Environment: real
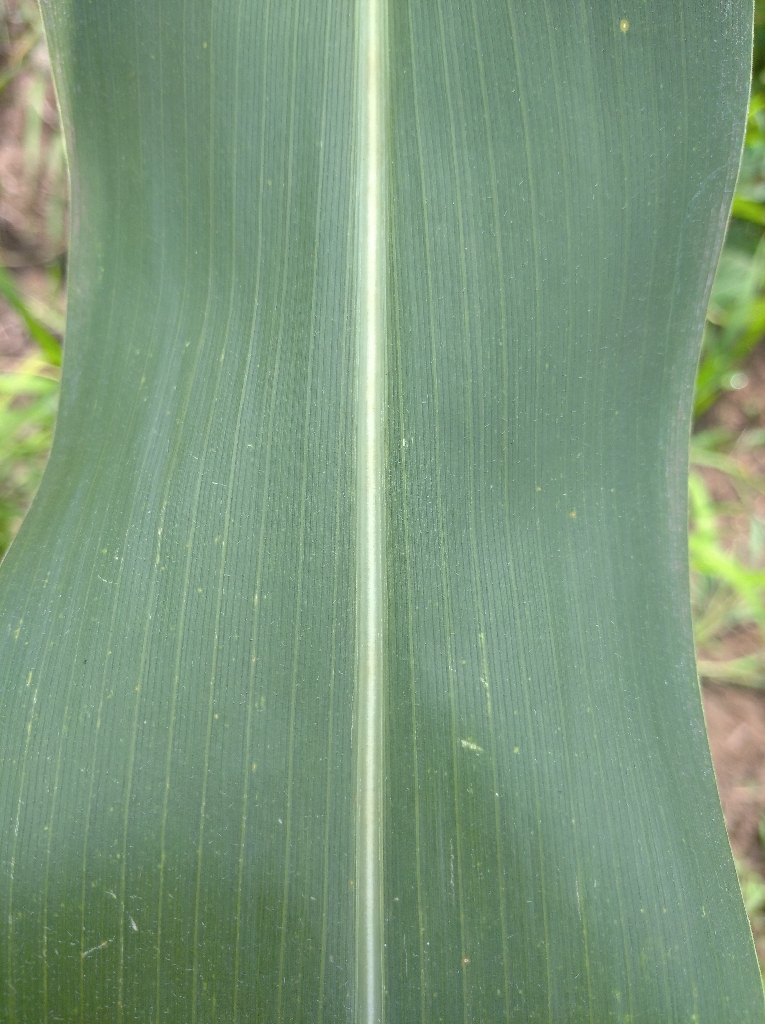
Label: healthy